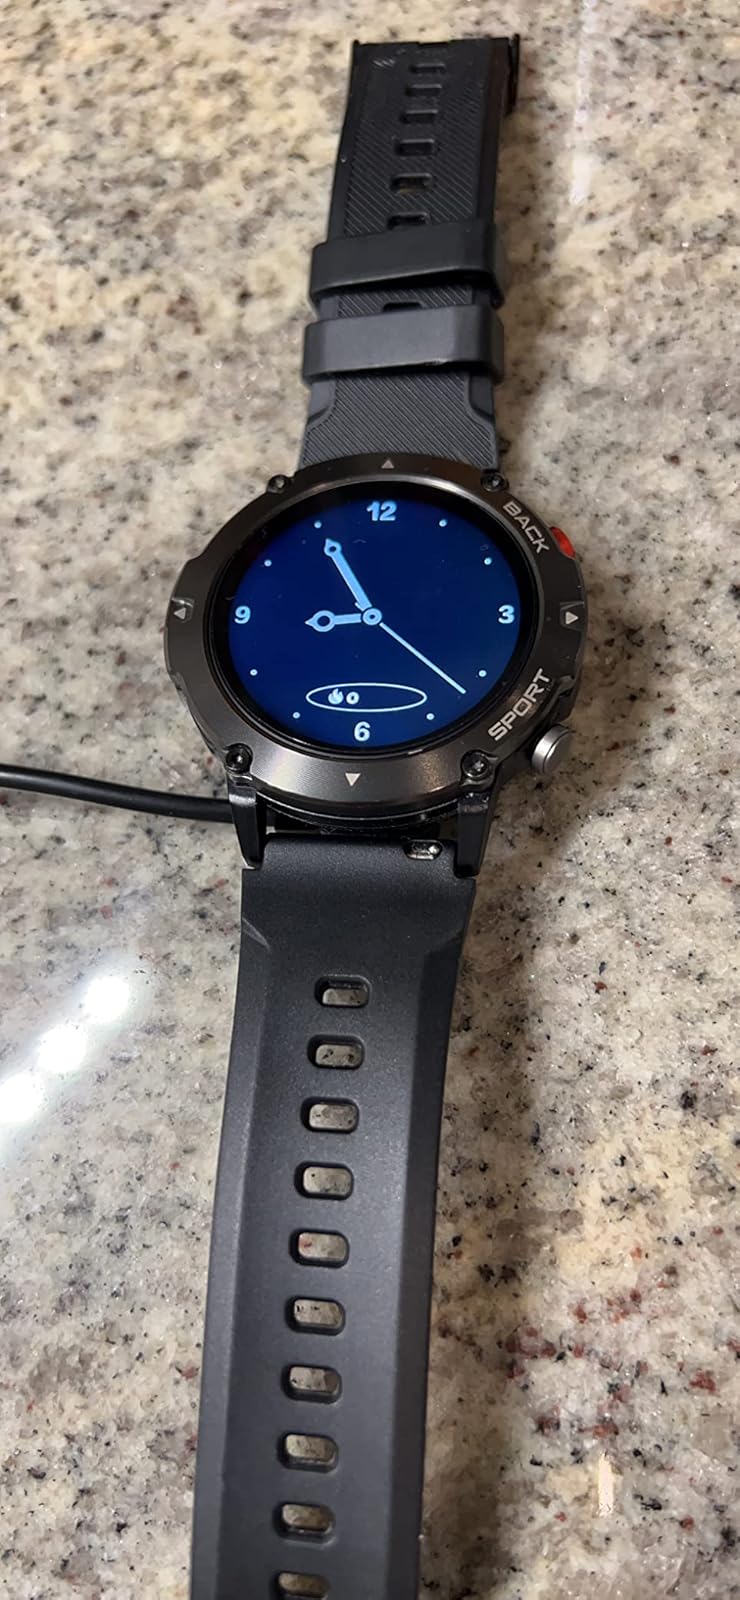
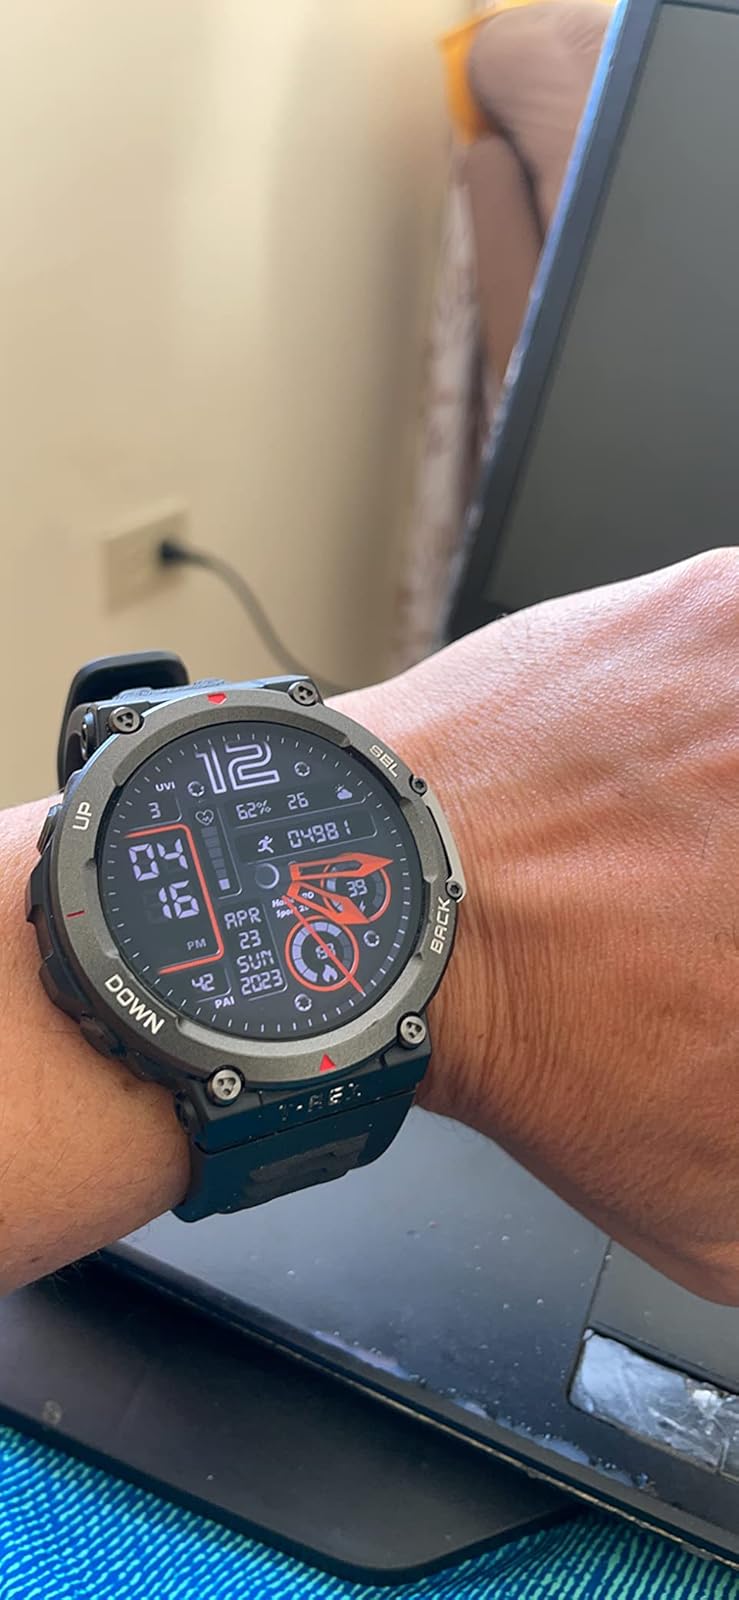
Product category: smartwatch
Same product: no